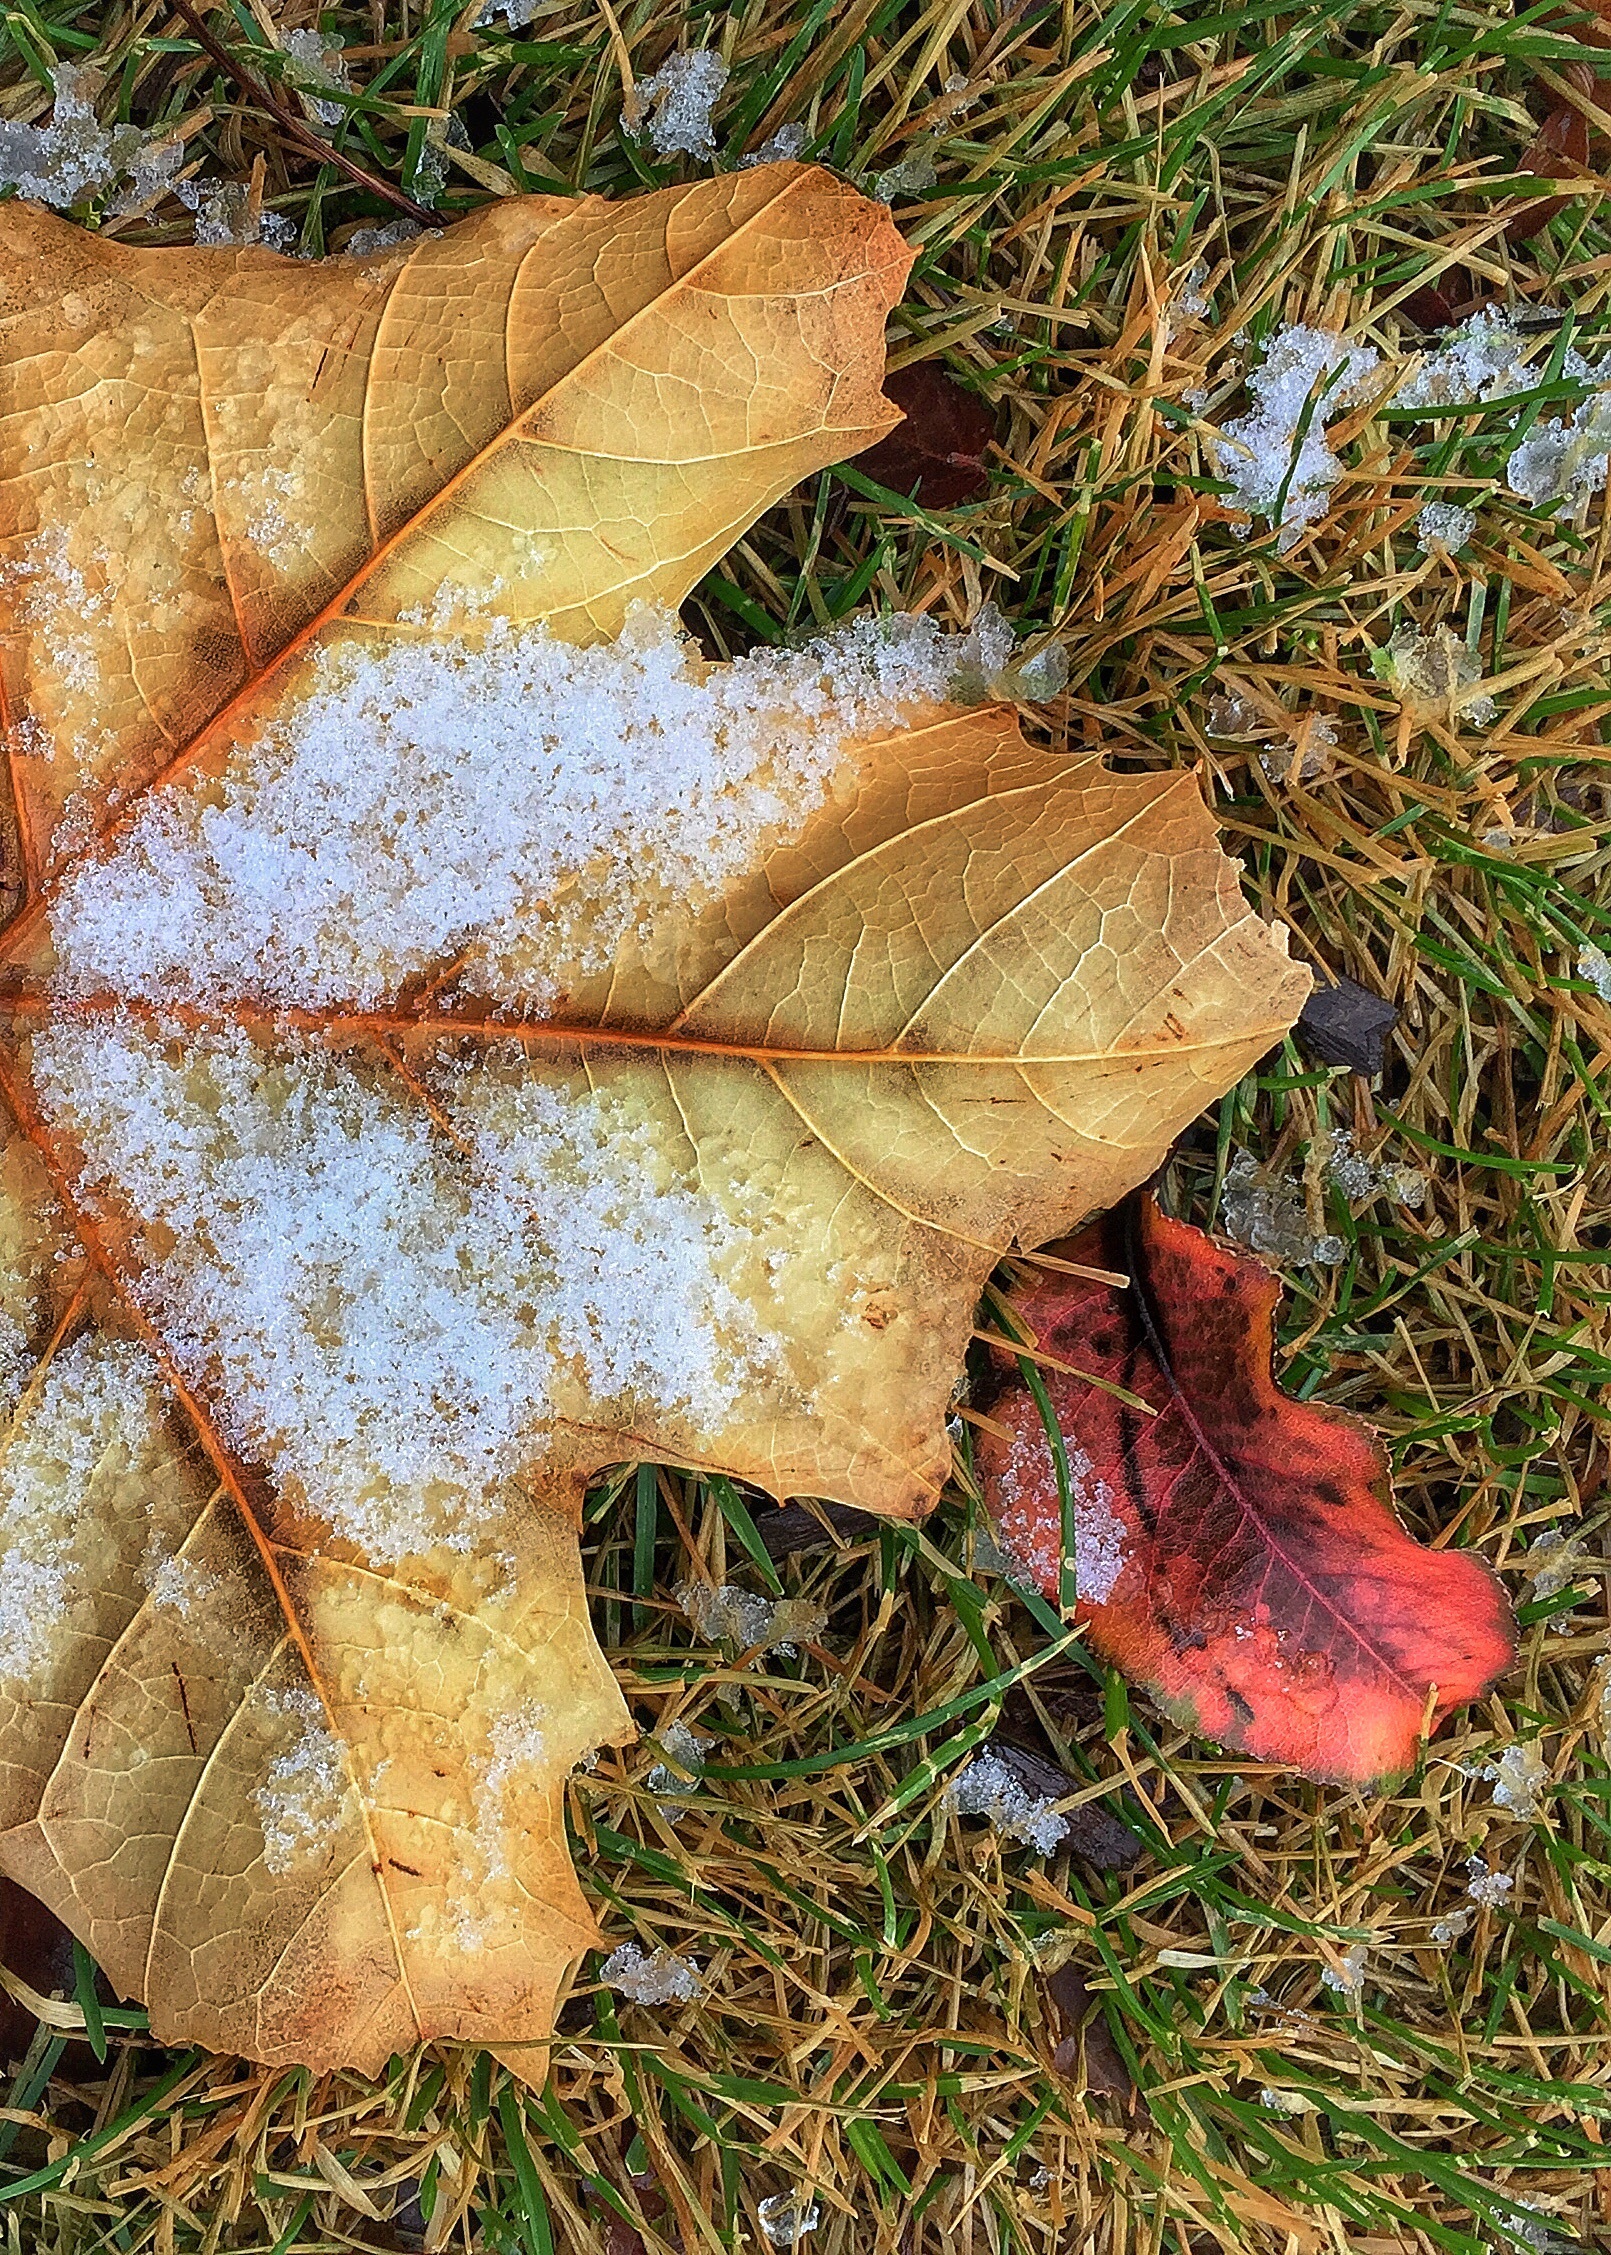
tree, nature, grass, winter, plant, wood, leaf, flower, frost, trunk, autumn, botany, flora, season, fungus, woodland, woody plant